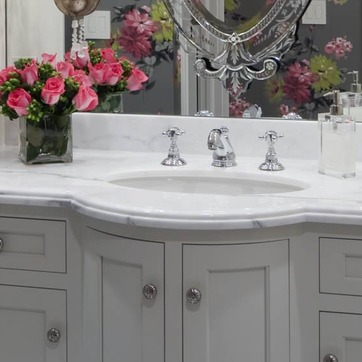
Material: ceramic